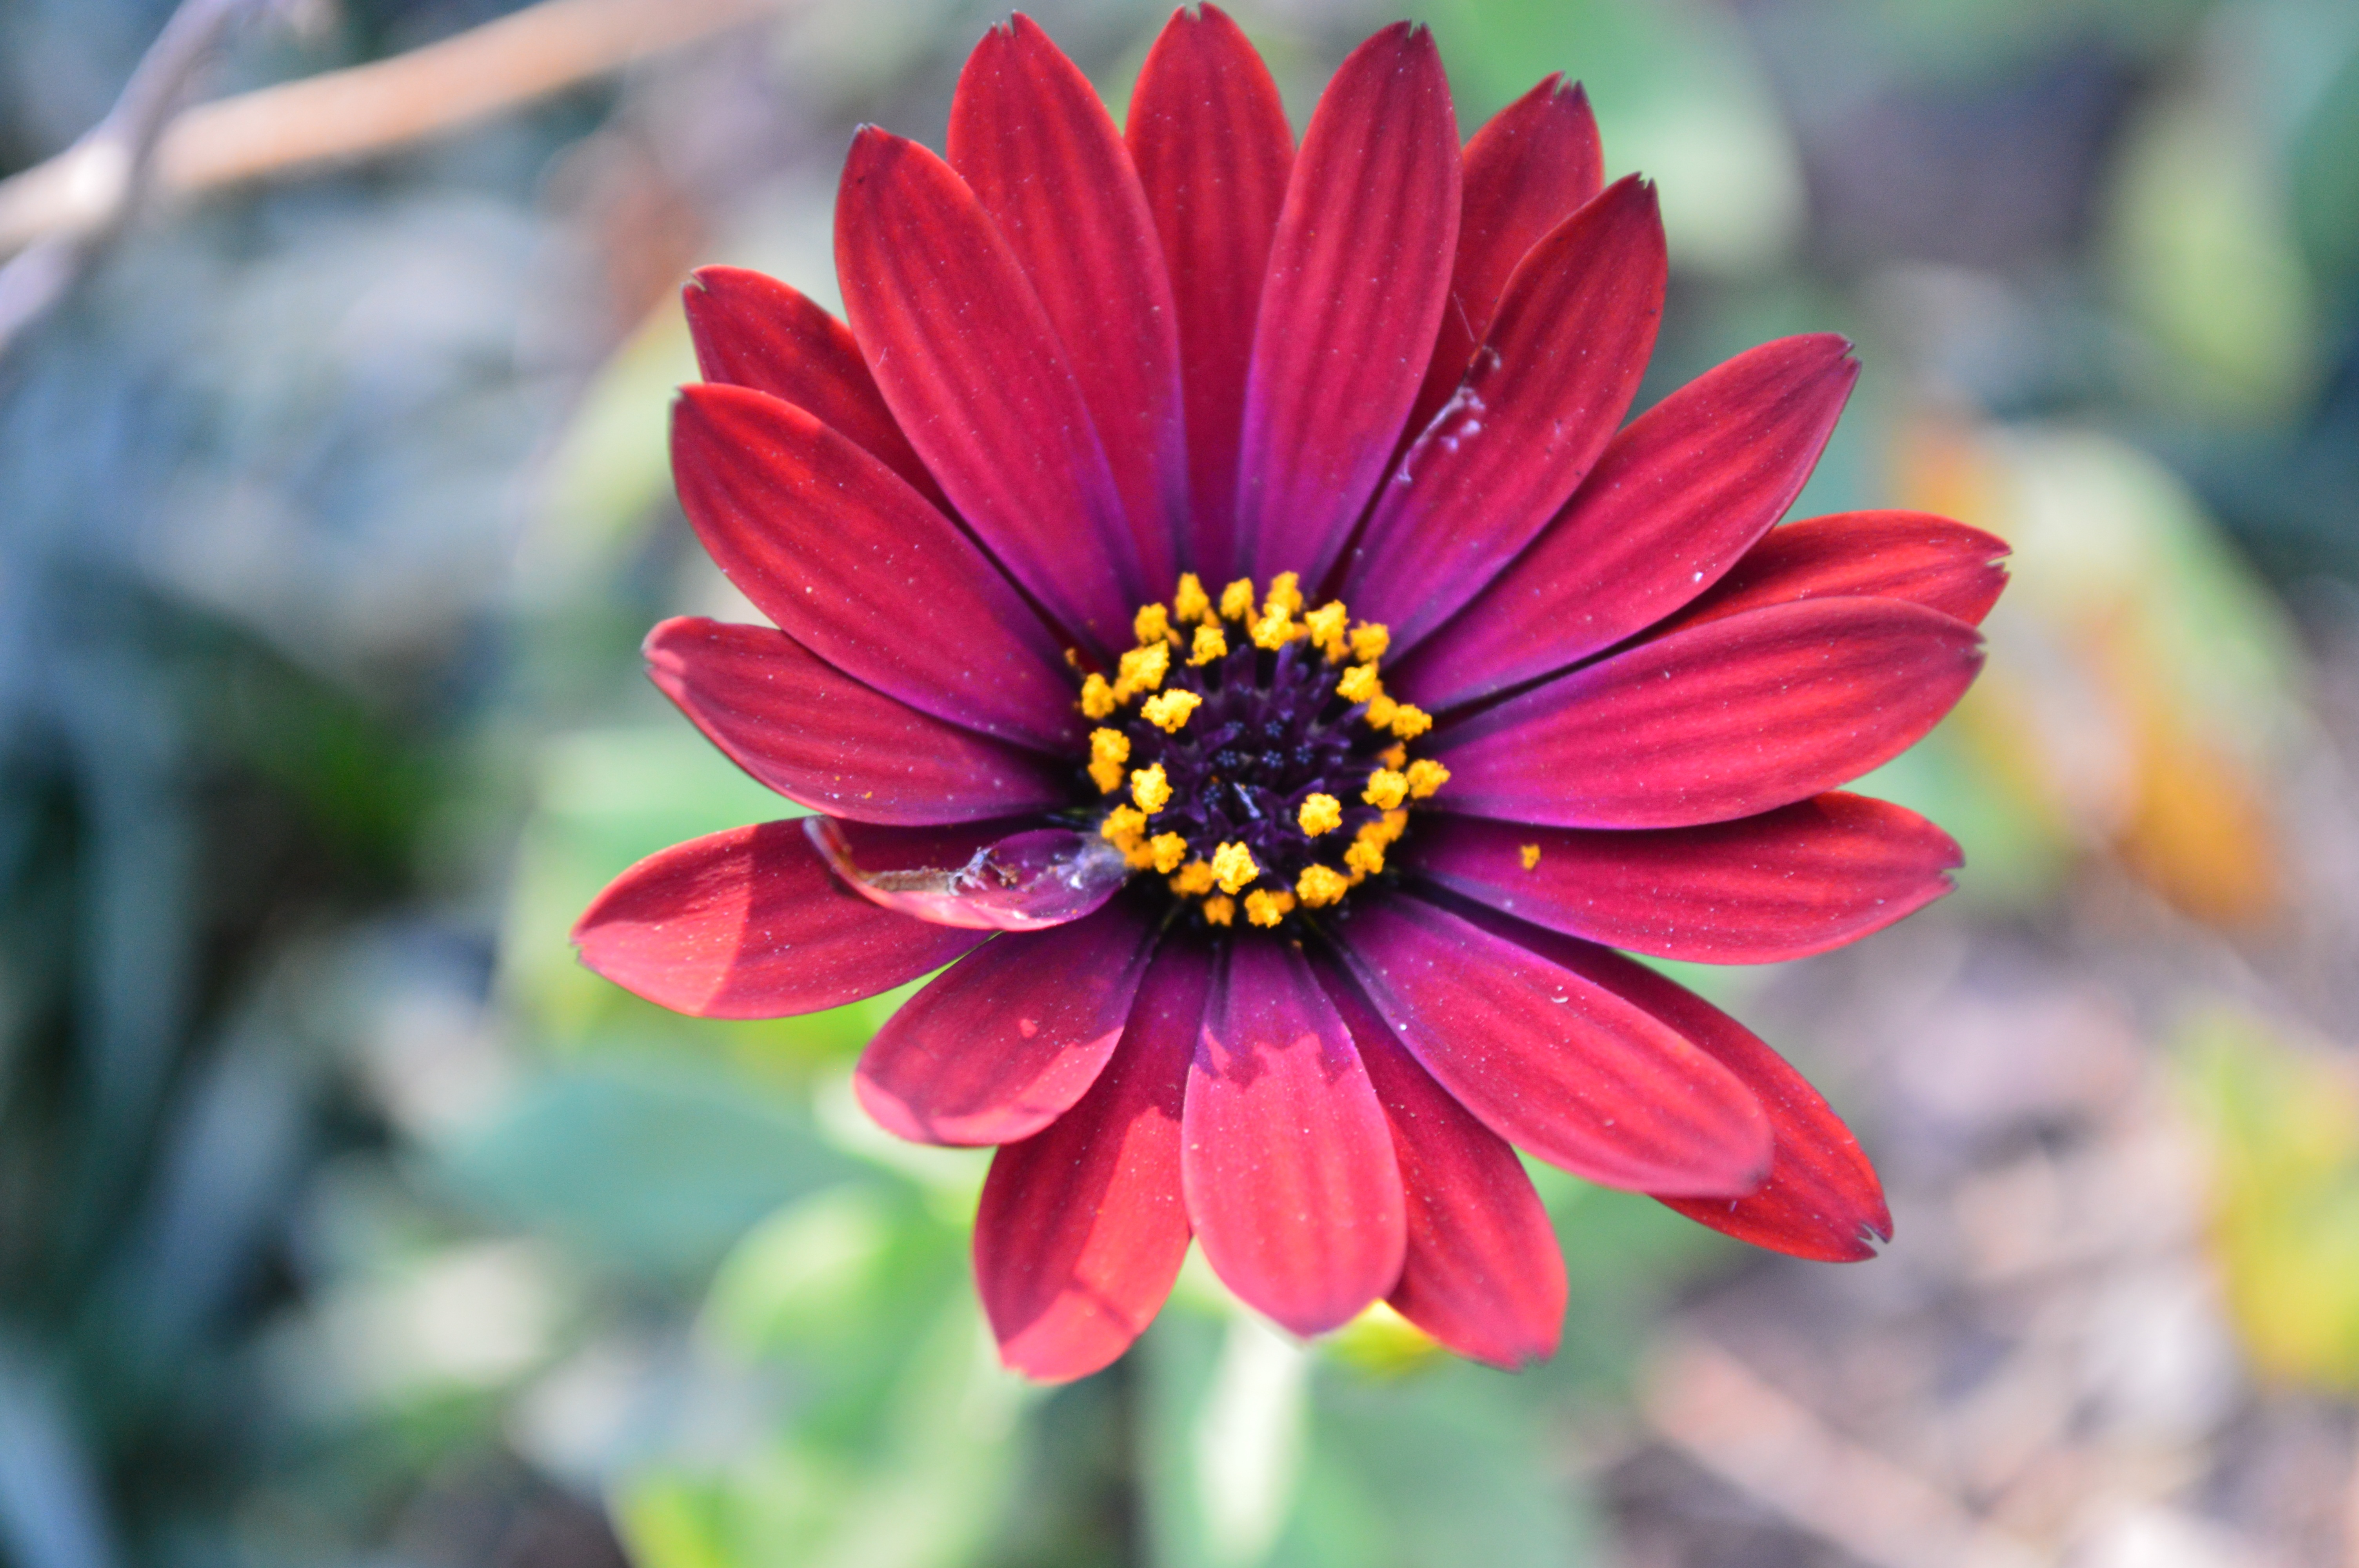
nature, blossom, plant, flower, petal, daisy, red, botany, flora, wildflower, close up, dahlia, macro photography, flowering plant, daisy family, annual plant, plant stem, land plant, garden cosmos